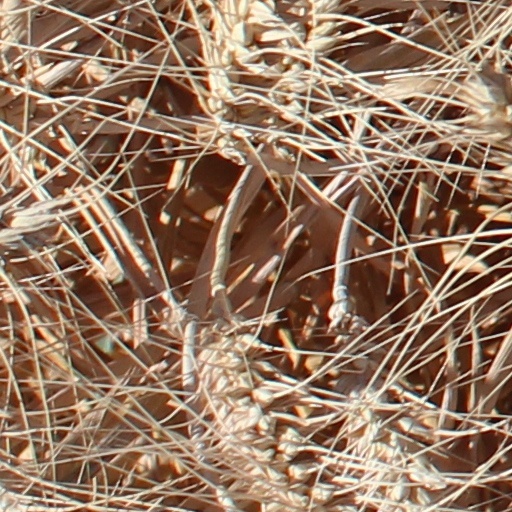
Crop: wheat